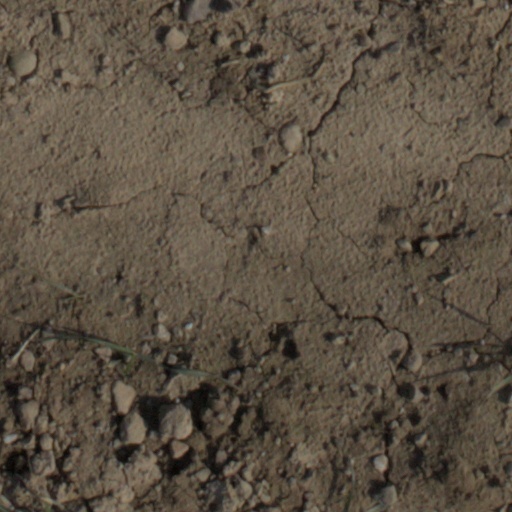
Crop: wheat